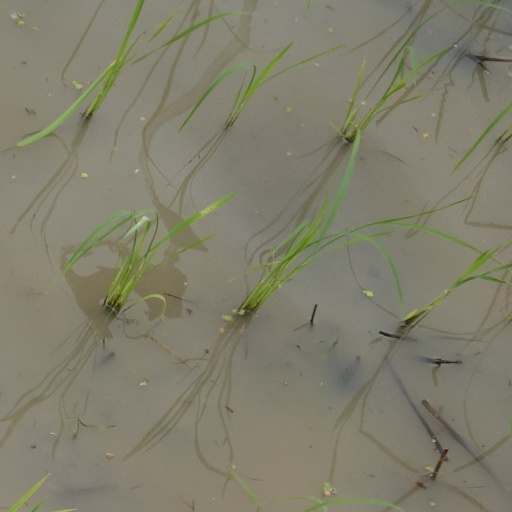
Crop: rice